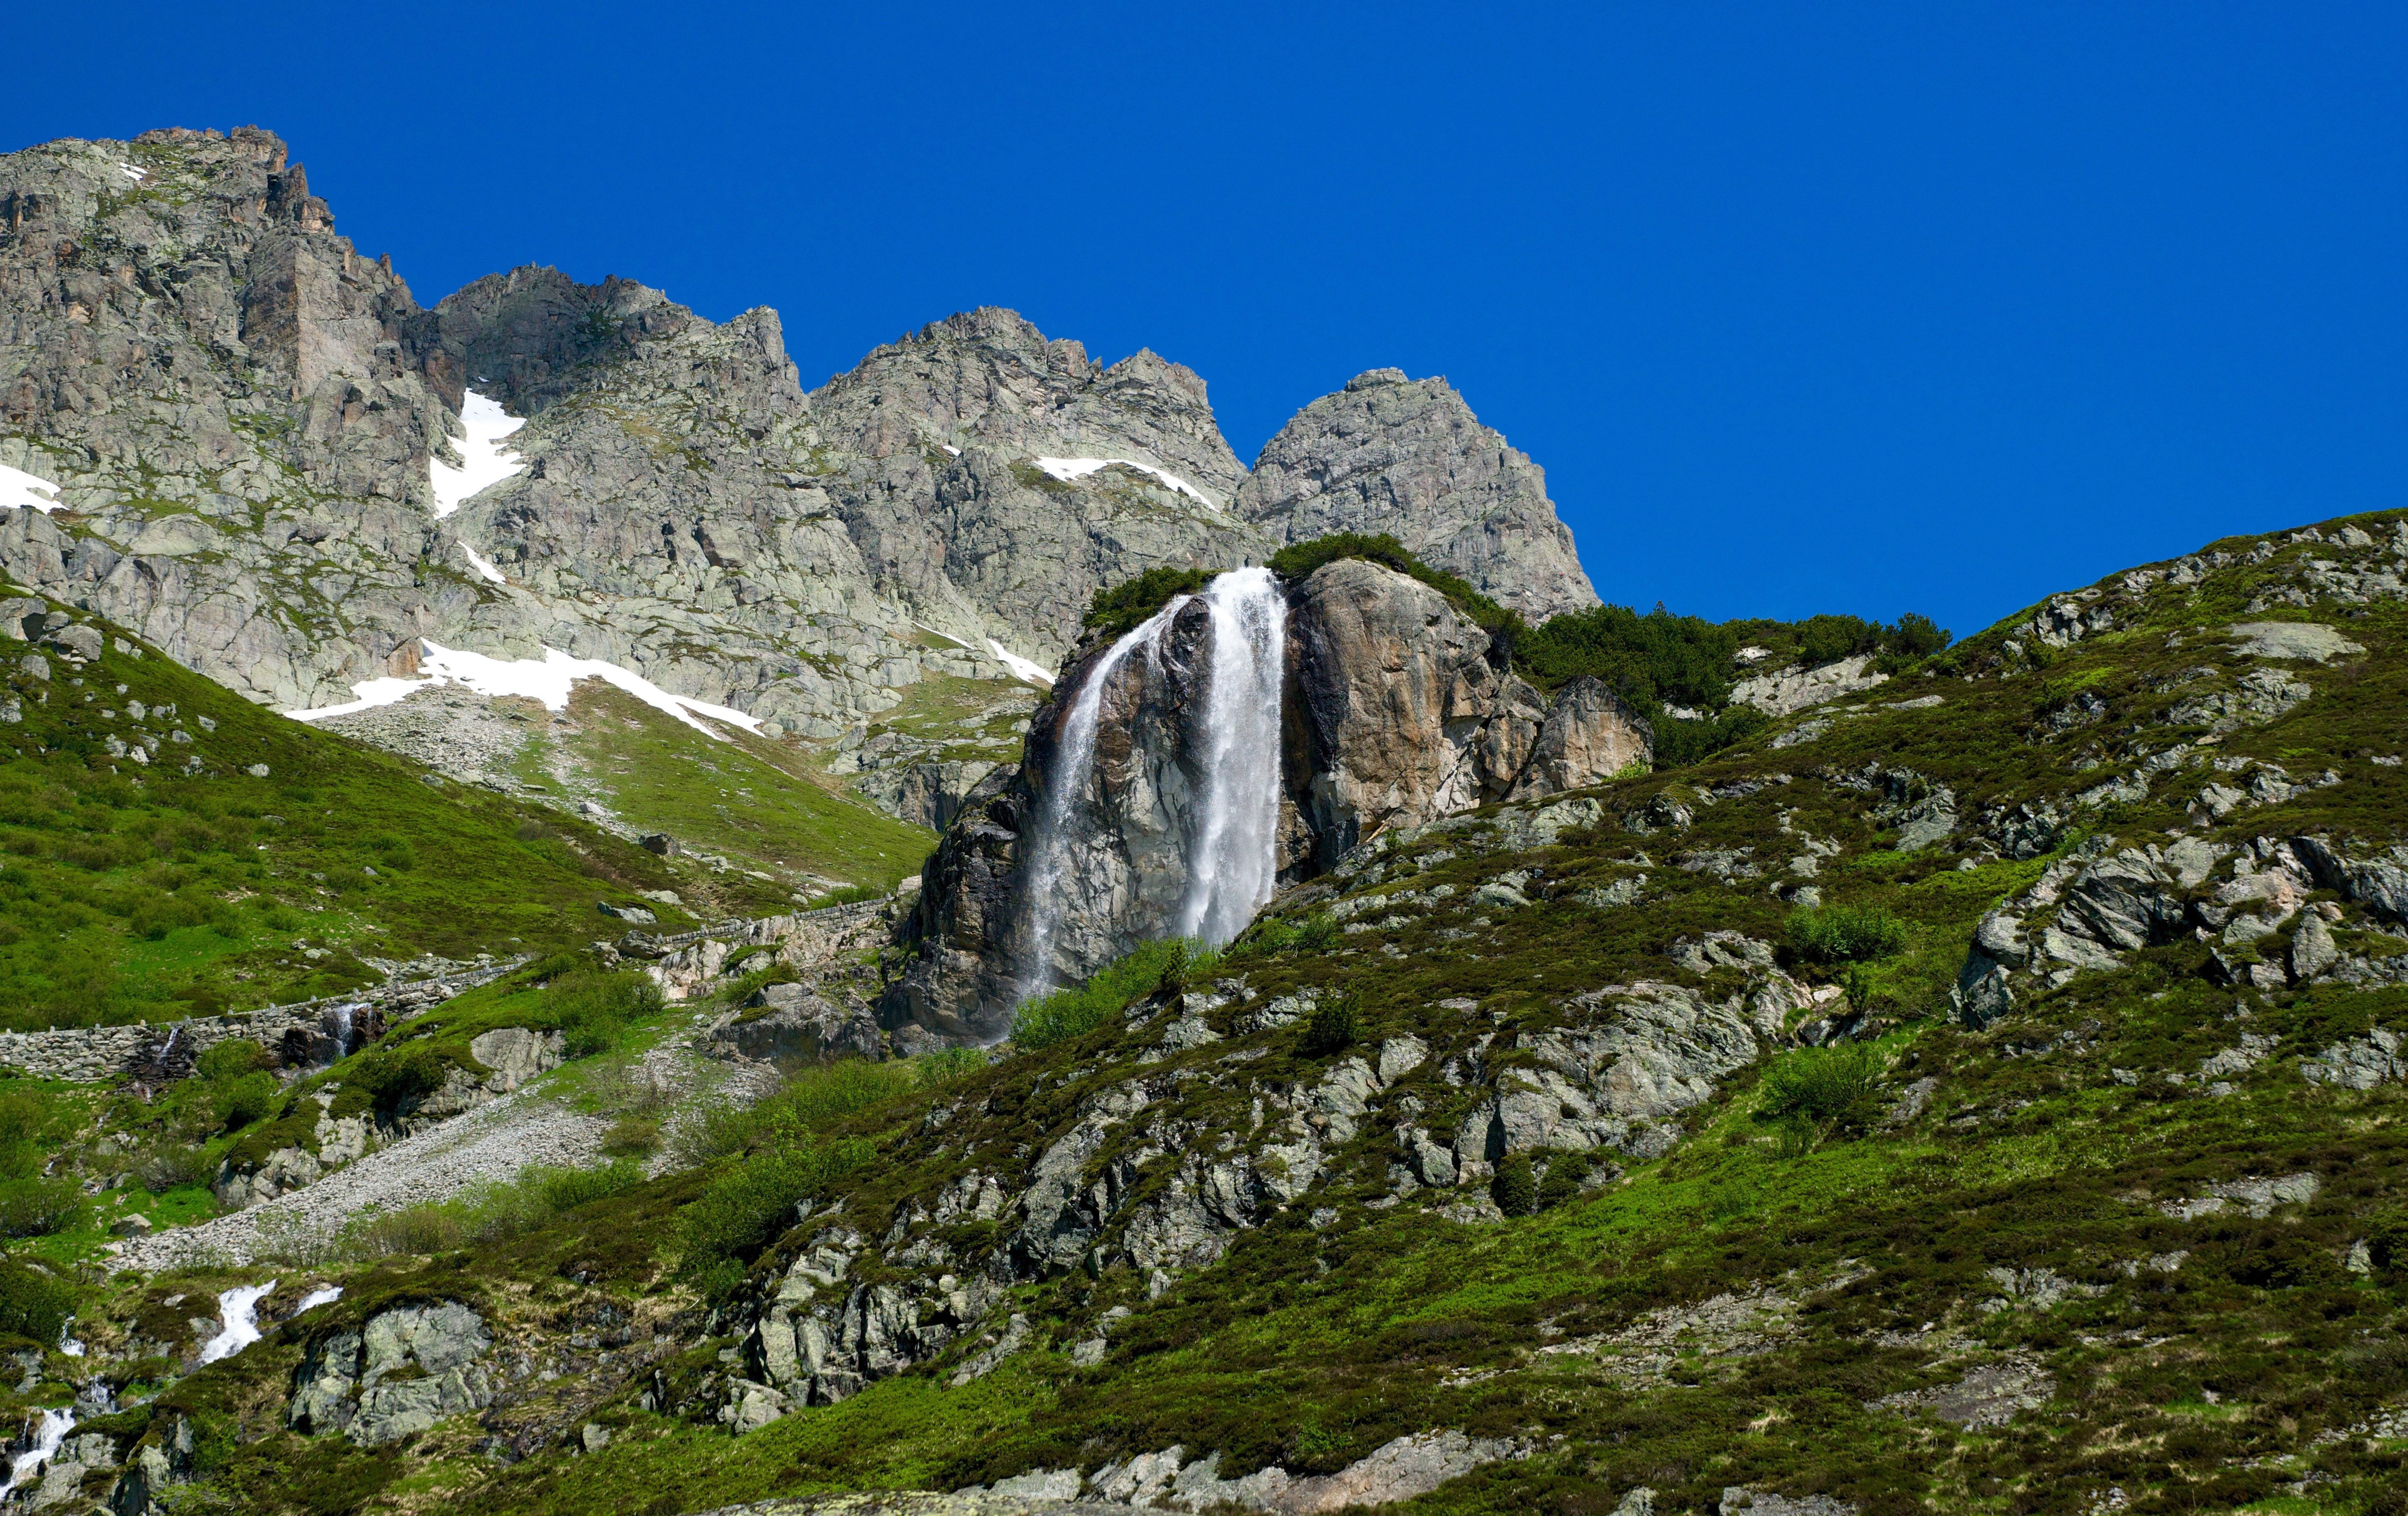
rock, waterfall, wilderness, walking, mountain, hiking, trail, adventure, valley, mountain range, formation, cliff, alpine, terrain, national park, ridge, summit, mountains, alps, backpacking, ravine, plateau, fell, cirque, landform, mountain pass, snow melt, geographical feature, mountainous landforms